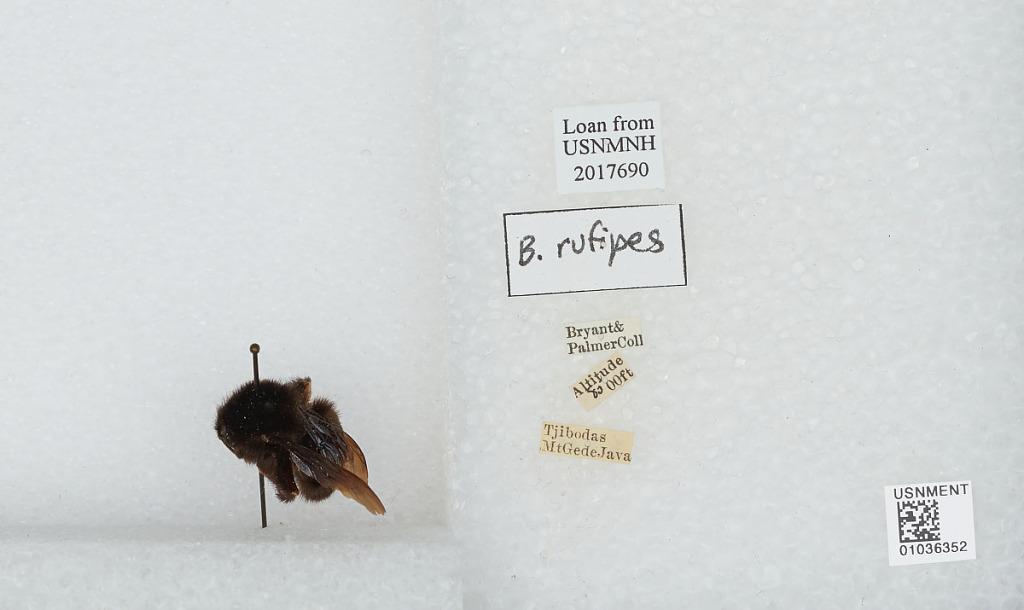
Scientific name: Bombus (Rufipedibombus) rufipes Lepeletier
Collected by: Bryant & Palmer
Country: Indonesia
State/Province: West Java
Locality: Tjibodas, Mt Gede